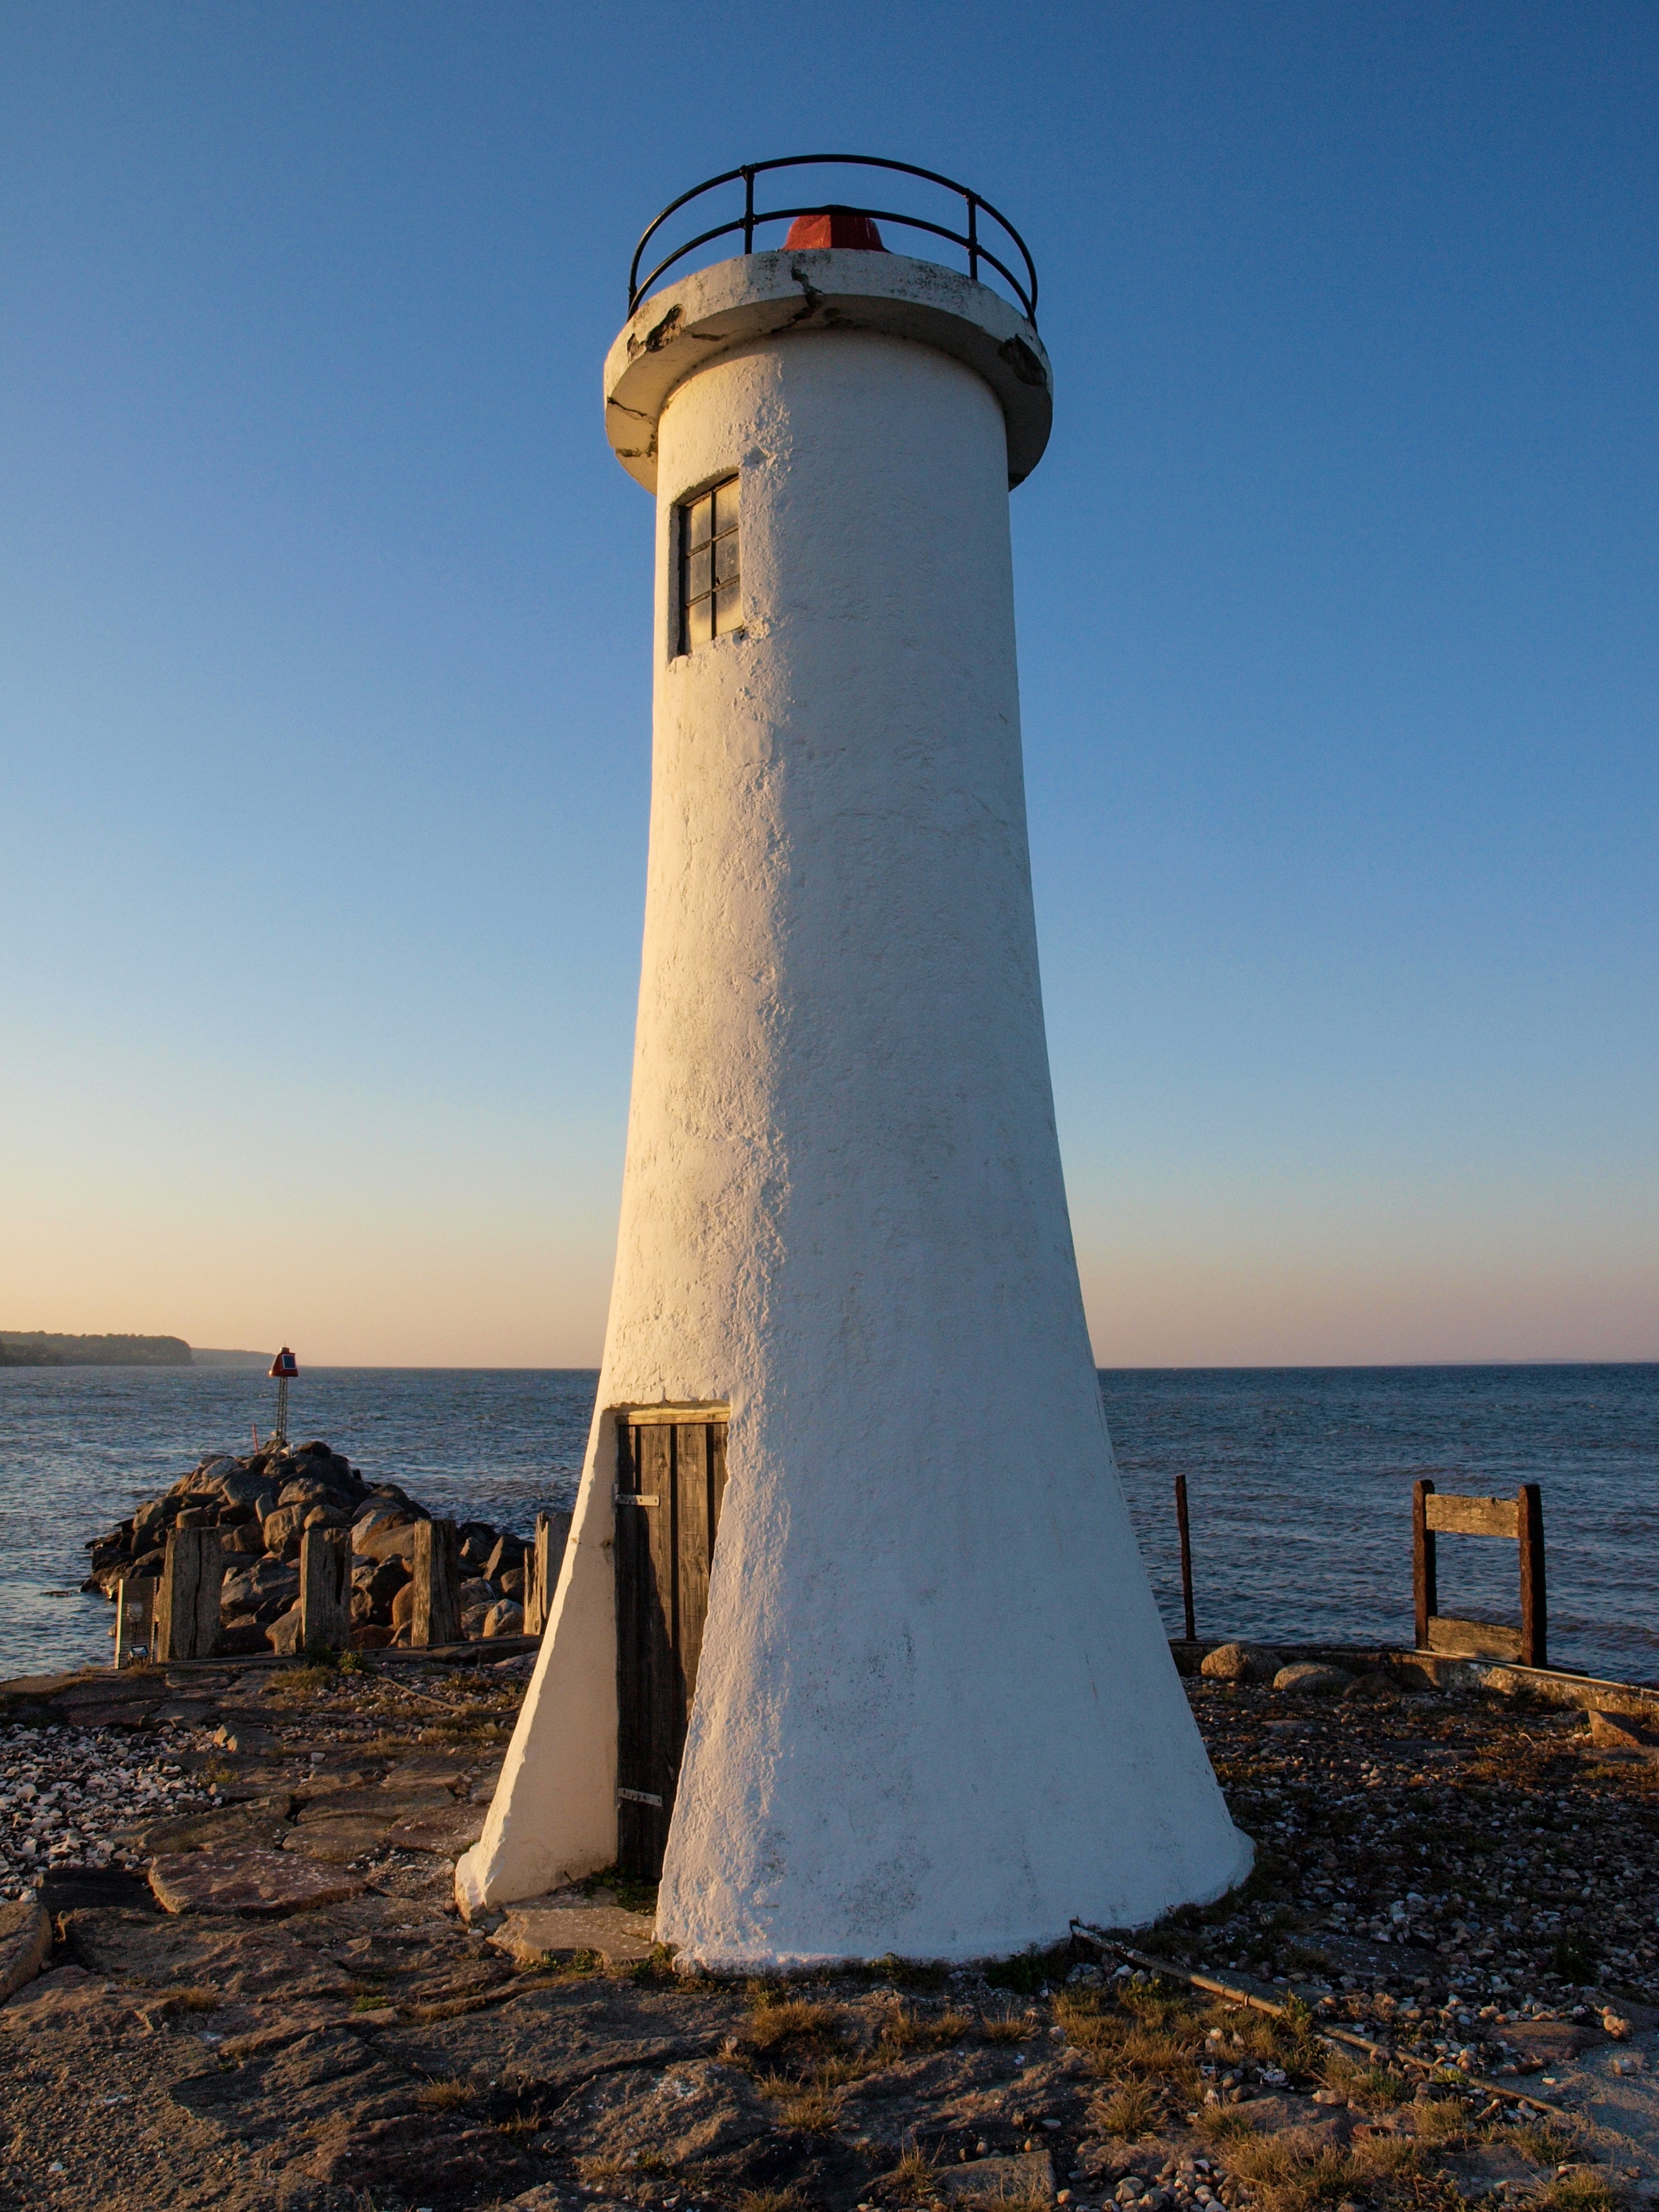
beach, sea, coast, water, ocean, lighthouse, wave, tower, port, denmark, cape